Hubertus Quellinus

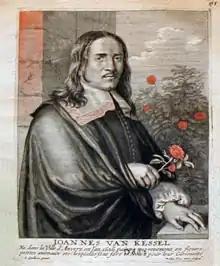
"Portrait of Jan van Kessel" from Het Gulden Cabinet

In 1650 he traveled to Rome where he joined the Bentvueghels, an association of mainly Dutch and Flemish artists working in Rome. It was customary for the Bentvueghels to adopt an appealing nickname, the so-called 'bent name'. Hubertus was given the bent name "Saracin". He witnessed that he was present when the lifeless body of Pietro Testa was the retrieved from the Tiber in 1650.